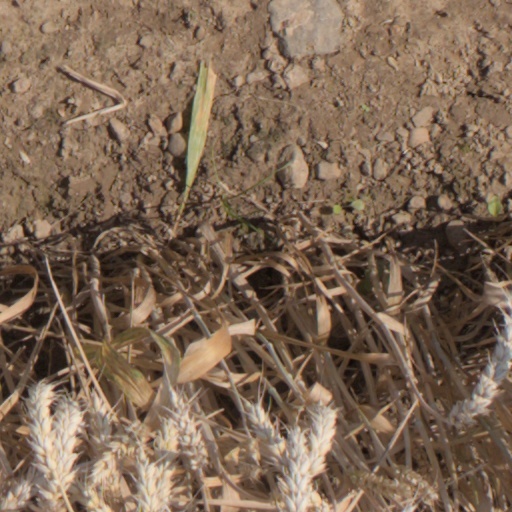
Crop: wheat